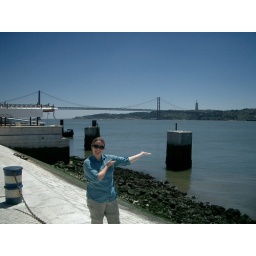
patty found the golden gate bridge in lisbon